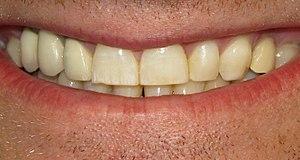
La fluoration de l'eau est l'ajustement contrôlé de fluor sous forme d'ions fluorure dans le système de distribution d'eau potable afin de réduire les cas de carie dentaire. Cette eau contient du fluor à un niveau qui est efficace pour prévenir les caries ; cela peut se produire naturellement ou en l'ajoutant. Elle agit sur la surface des dents : dans la bouche en créant de faibles niveaux dans la salive, ce qui réduit la vitesse à laquelle l'émail des dents se déminéralise et augmente la vitesse à laquelle il se reminéralise dans les premiers stades de la carie. En général, un composé fluoré est ajouté à l'eau potable, un processus qui, aux États-Unis, coûte en moyenne environ 1,11 dollars par personne et par an. La défluoration est nécessaire lorsque le niveau naturel dépasse les limites recommandées. En 2011, l'Organisation mondiale de la santé suggère un niveau de fluorure entre 0,5 et 1,5 mg/L en fonction du climat, de l'environnement local et d'autres sources de fluorure. L'eau en bouteille présente en général des niveaux inconnus.